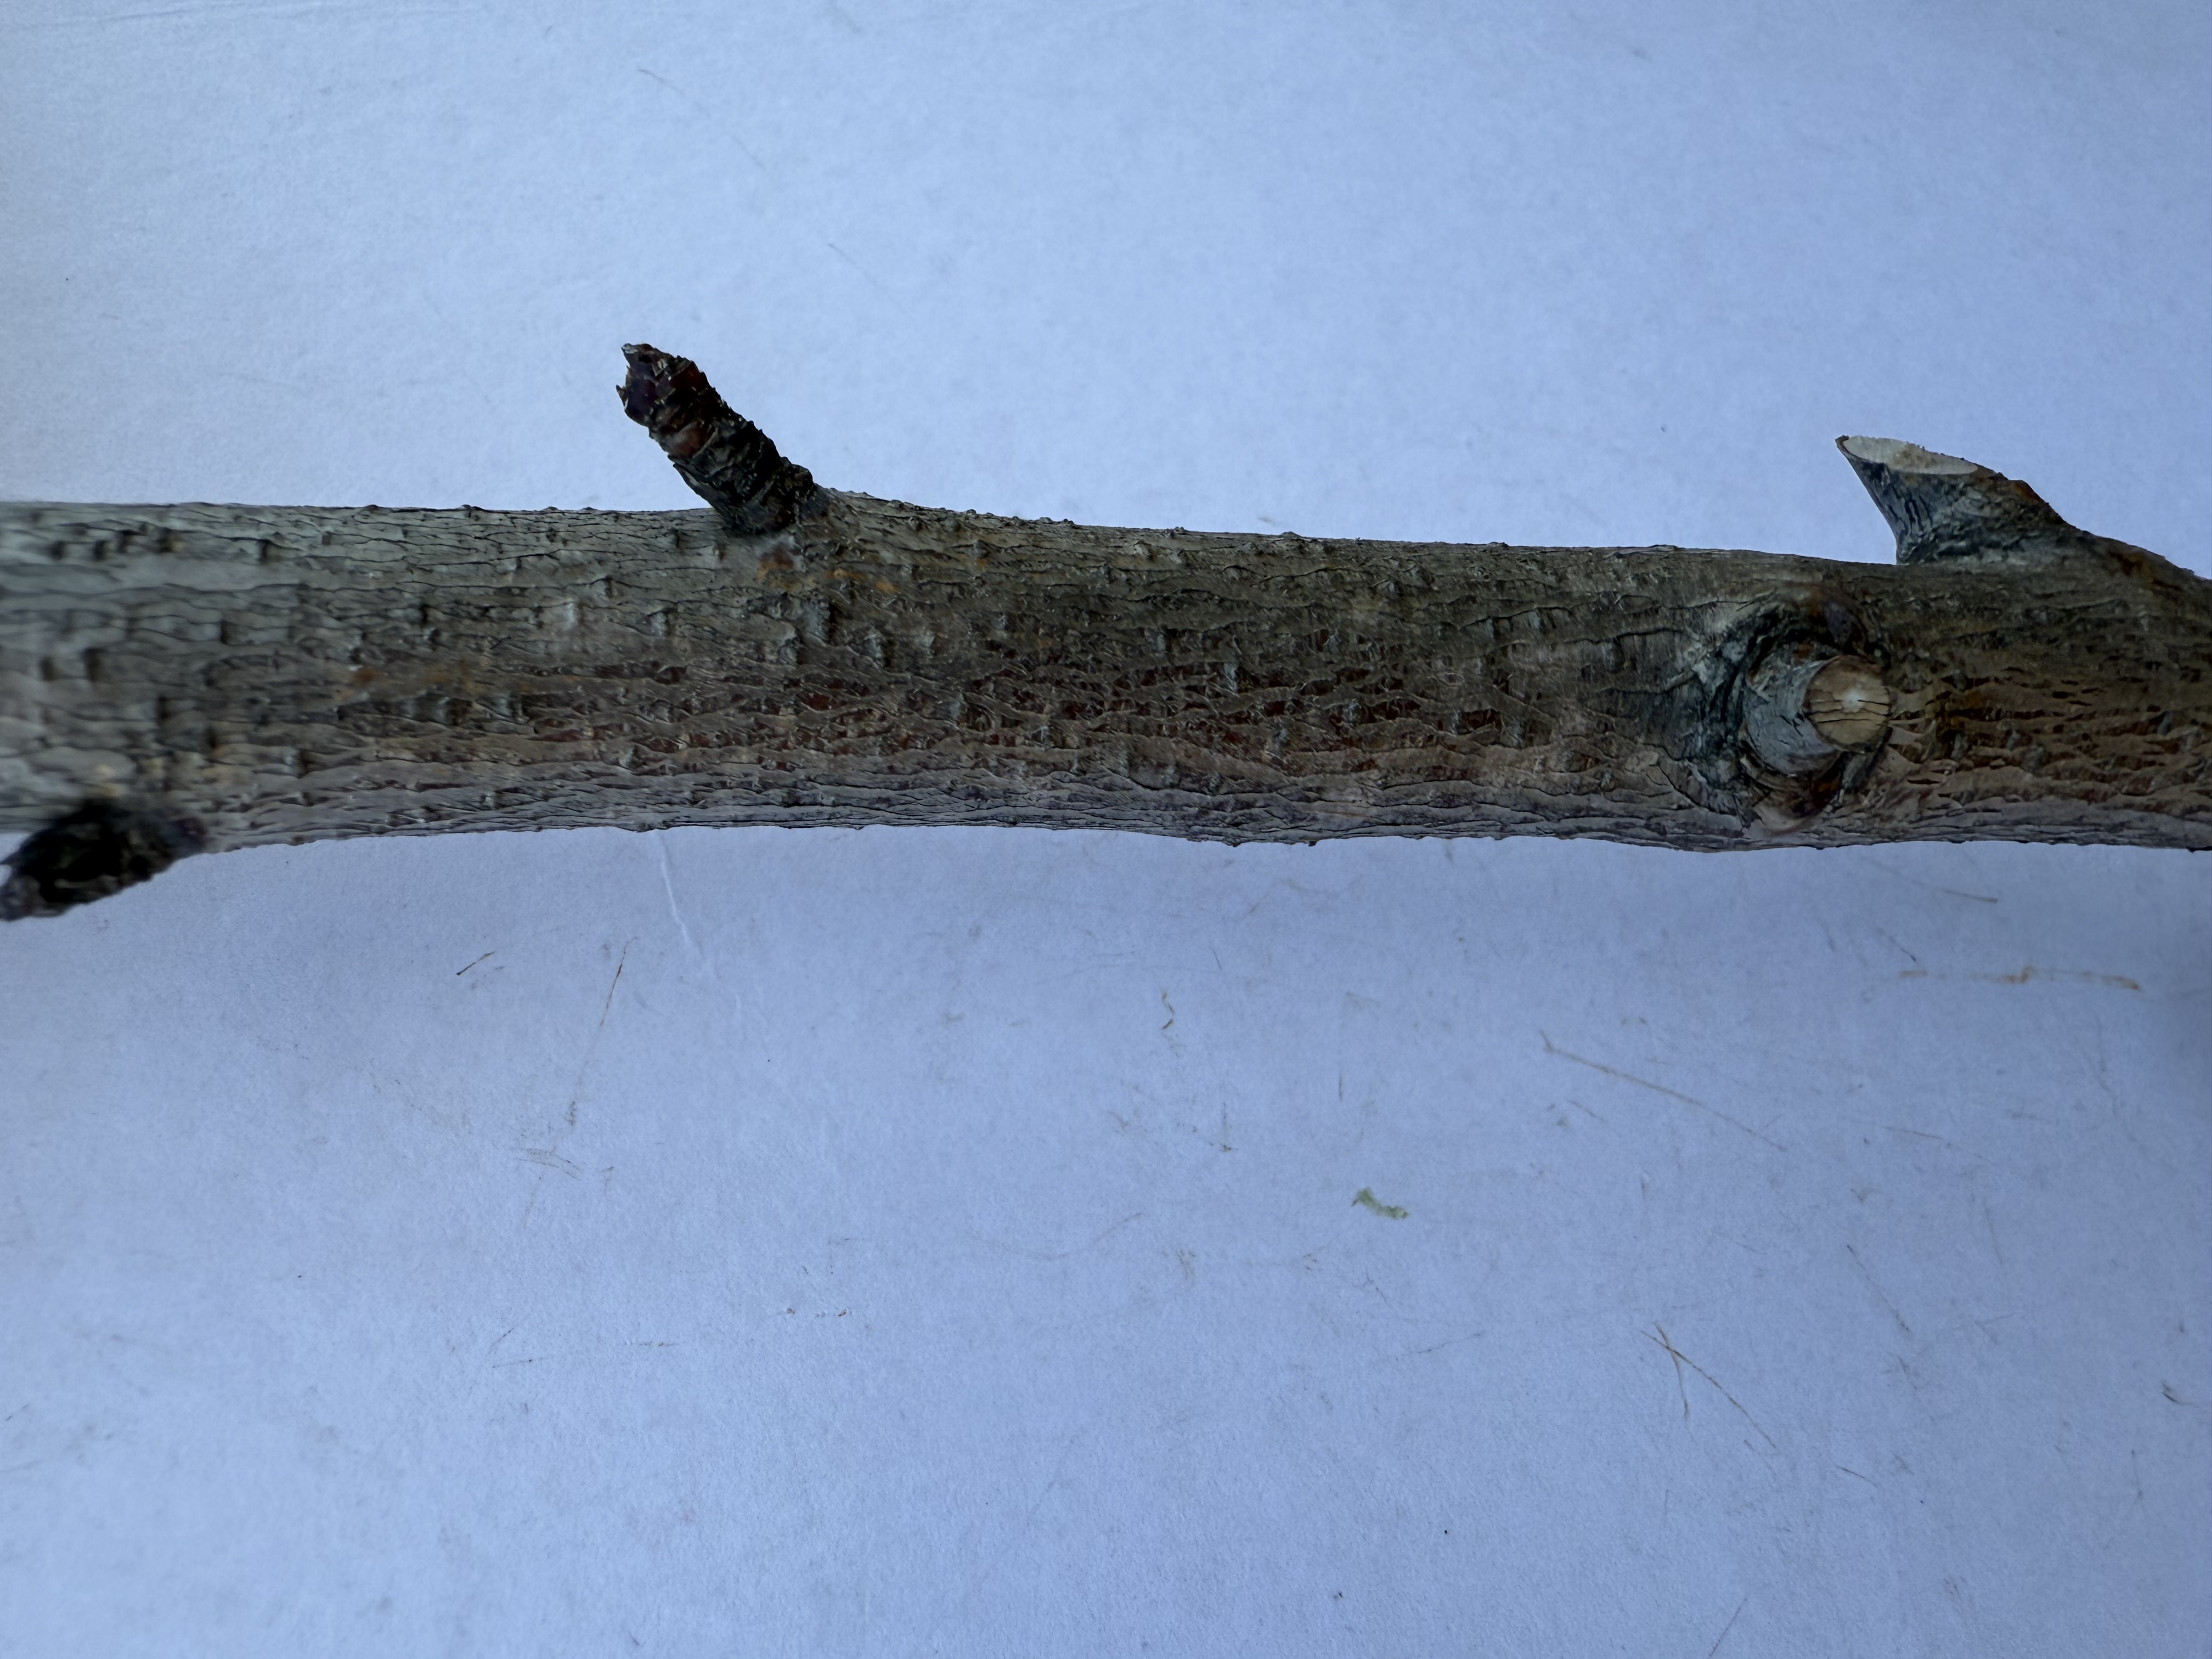
Variety: Red Haven Peach